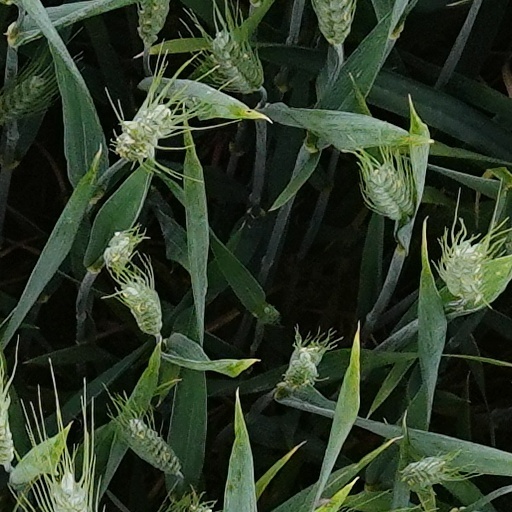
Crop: wheat